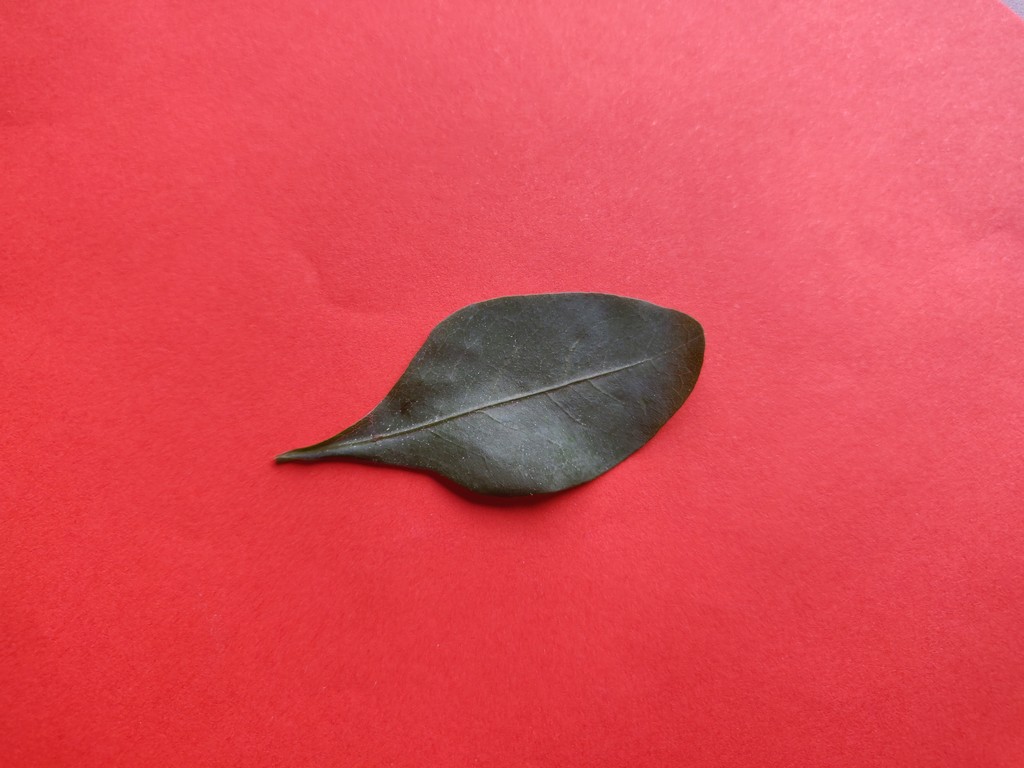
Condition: Healthy
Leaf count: single
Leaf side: front